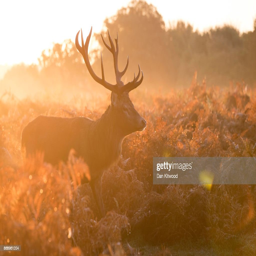
a stag walks through bracken at sunrise .